Riptide (1934 film)

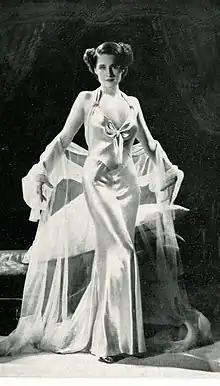
Norma Shearer in "Riptide"

The film grossed a total (domestic and foreign) of $1,741,000: $1,023,000 from the US and Canada and $718,000 elsewhere. It made a profit of $333,000.